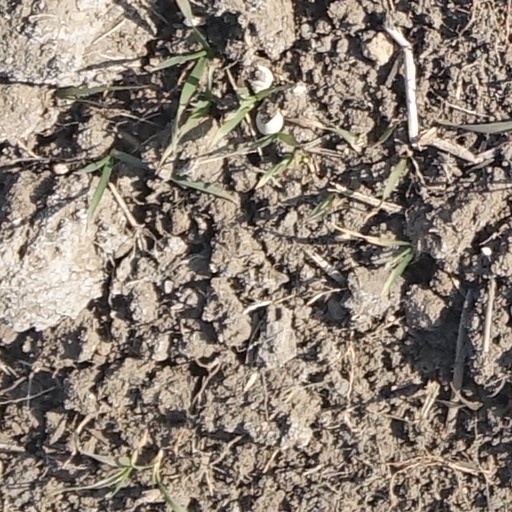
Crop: wheat